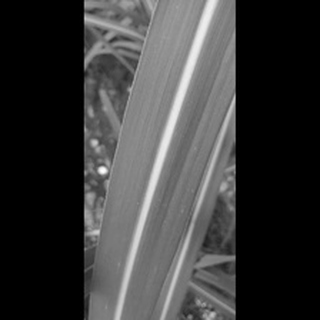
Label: healthy_sugarcane